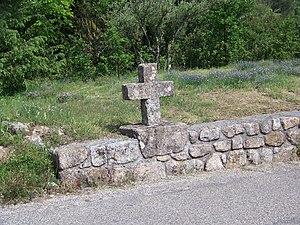
Croix au lieudit Mercoire sur la commune de Rosières en Ardèche
Rosières est une commune française située dans le département de l'Ardèche, en région Auvergne-Rhône-Alpes.